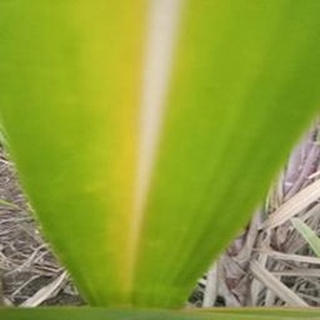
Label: sugarcane_yellow_leaf_disease